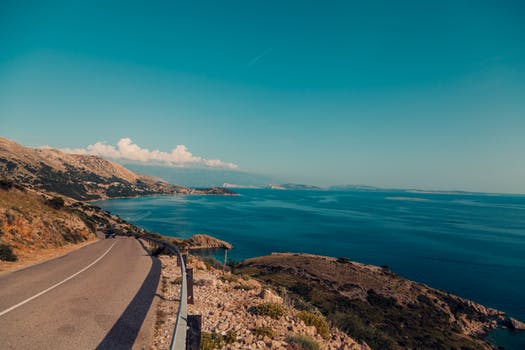
Label: No Watermark